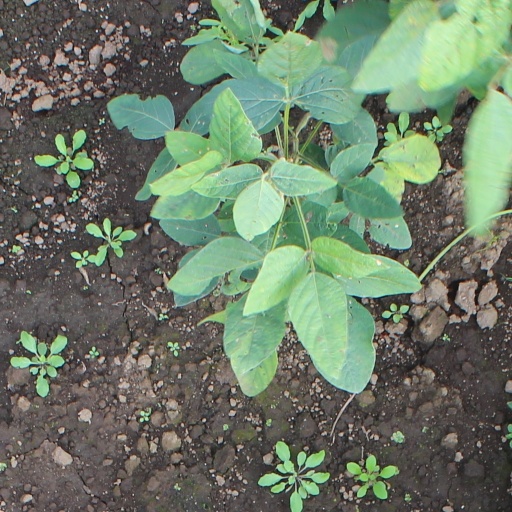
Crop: soybean